Adam Ellis (speedway rider)

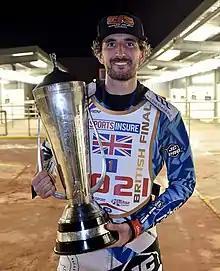
Ellis in 2021

Adam Ellis (born 21 March 1996) is a British grasstrack and motorcycle speedway rider and former British champion.